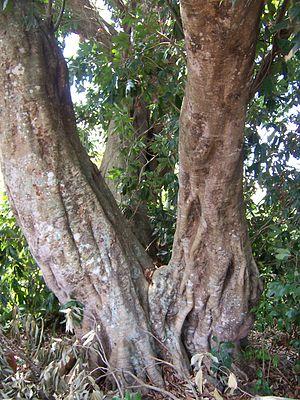
Le Litchi de Chine, ou plus simplement Litchi, est un arbre fruitier de la famille des Sapindaceae, qui produit le fruit comestible du même nom. Cet arbre tropical est la seule espèce du genre Litchi. Le nom provient du cantonais 荔枝 li⁶ zi¹. L'arbre est originaire de Chine où sa culture est attestée depuis plus de 2 100 ans. La partie consommée est l'arille juteux qui entoure une graine unique. Le litchi ressemble, par sa structure, à d'autres fruits tropicaux de la même famille : le longane, le ramboutan, la quenette.